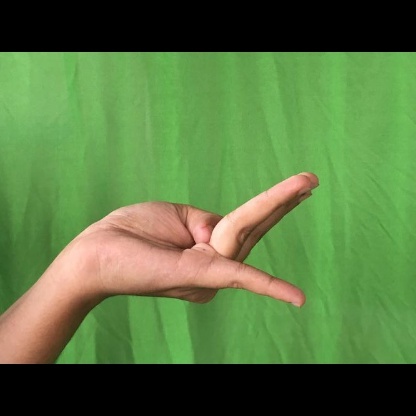
Mudra: Chaturam